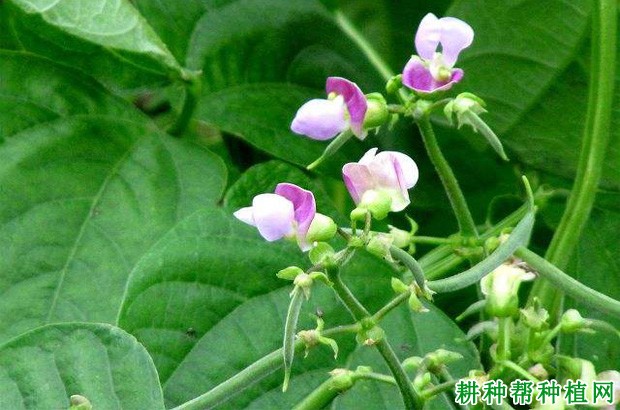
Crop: unknown
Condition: bean